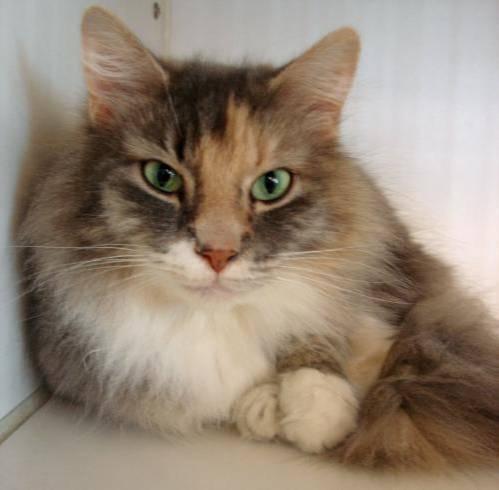
cat